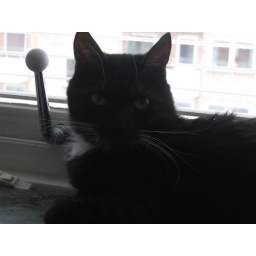
My cat in my window